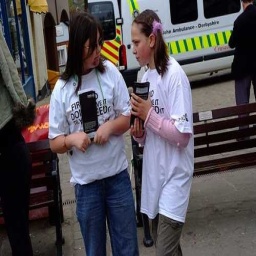
Label: ambulance